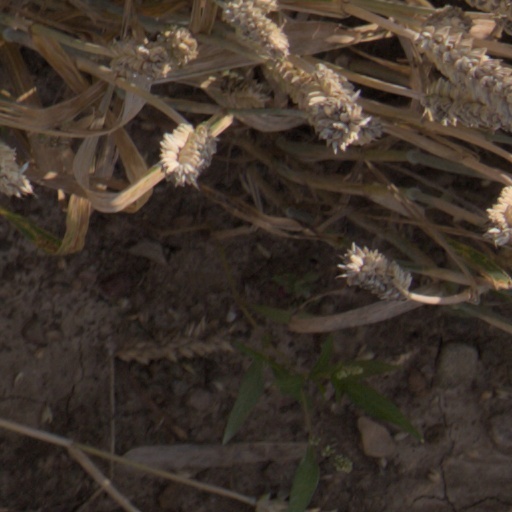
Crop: wheat